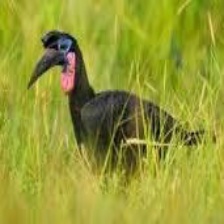
Species: ABYSSINIAN GROUND HORNBILL
Scientific name: BUCORVUS ABYSSINICUS
ImageNet parent category: hornbill